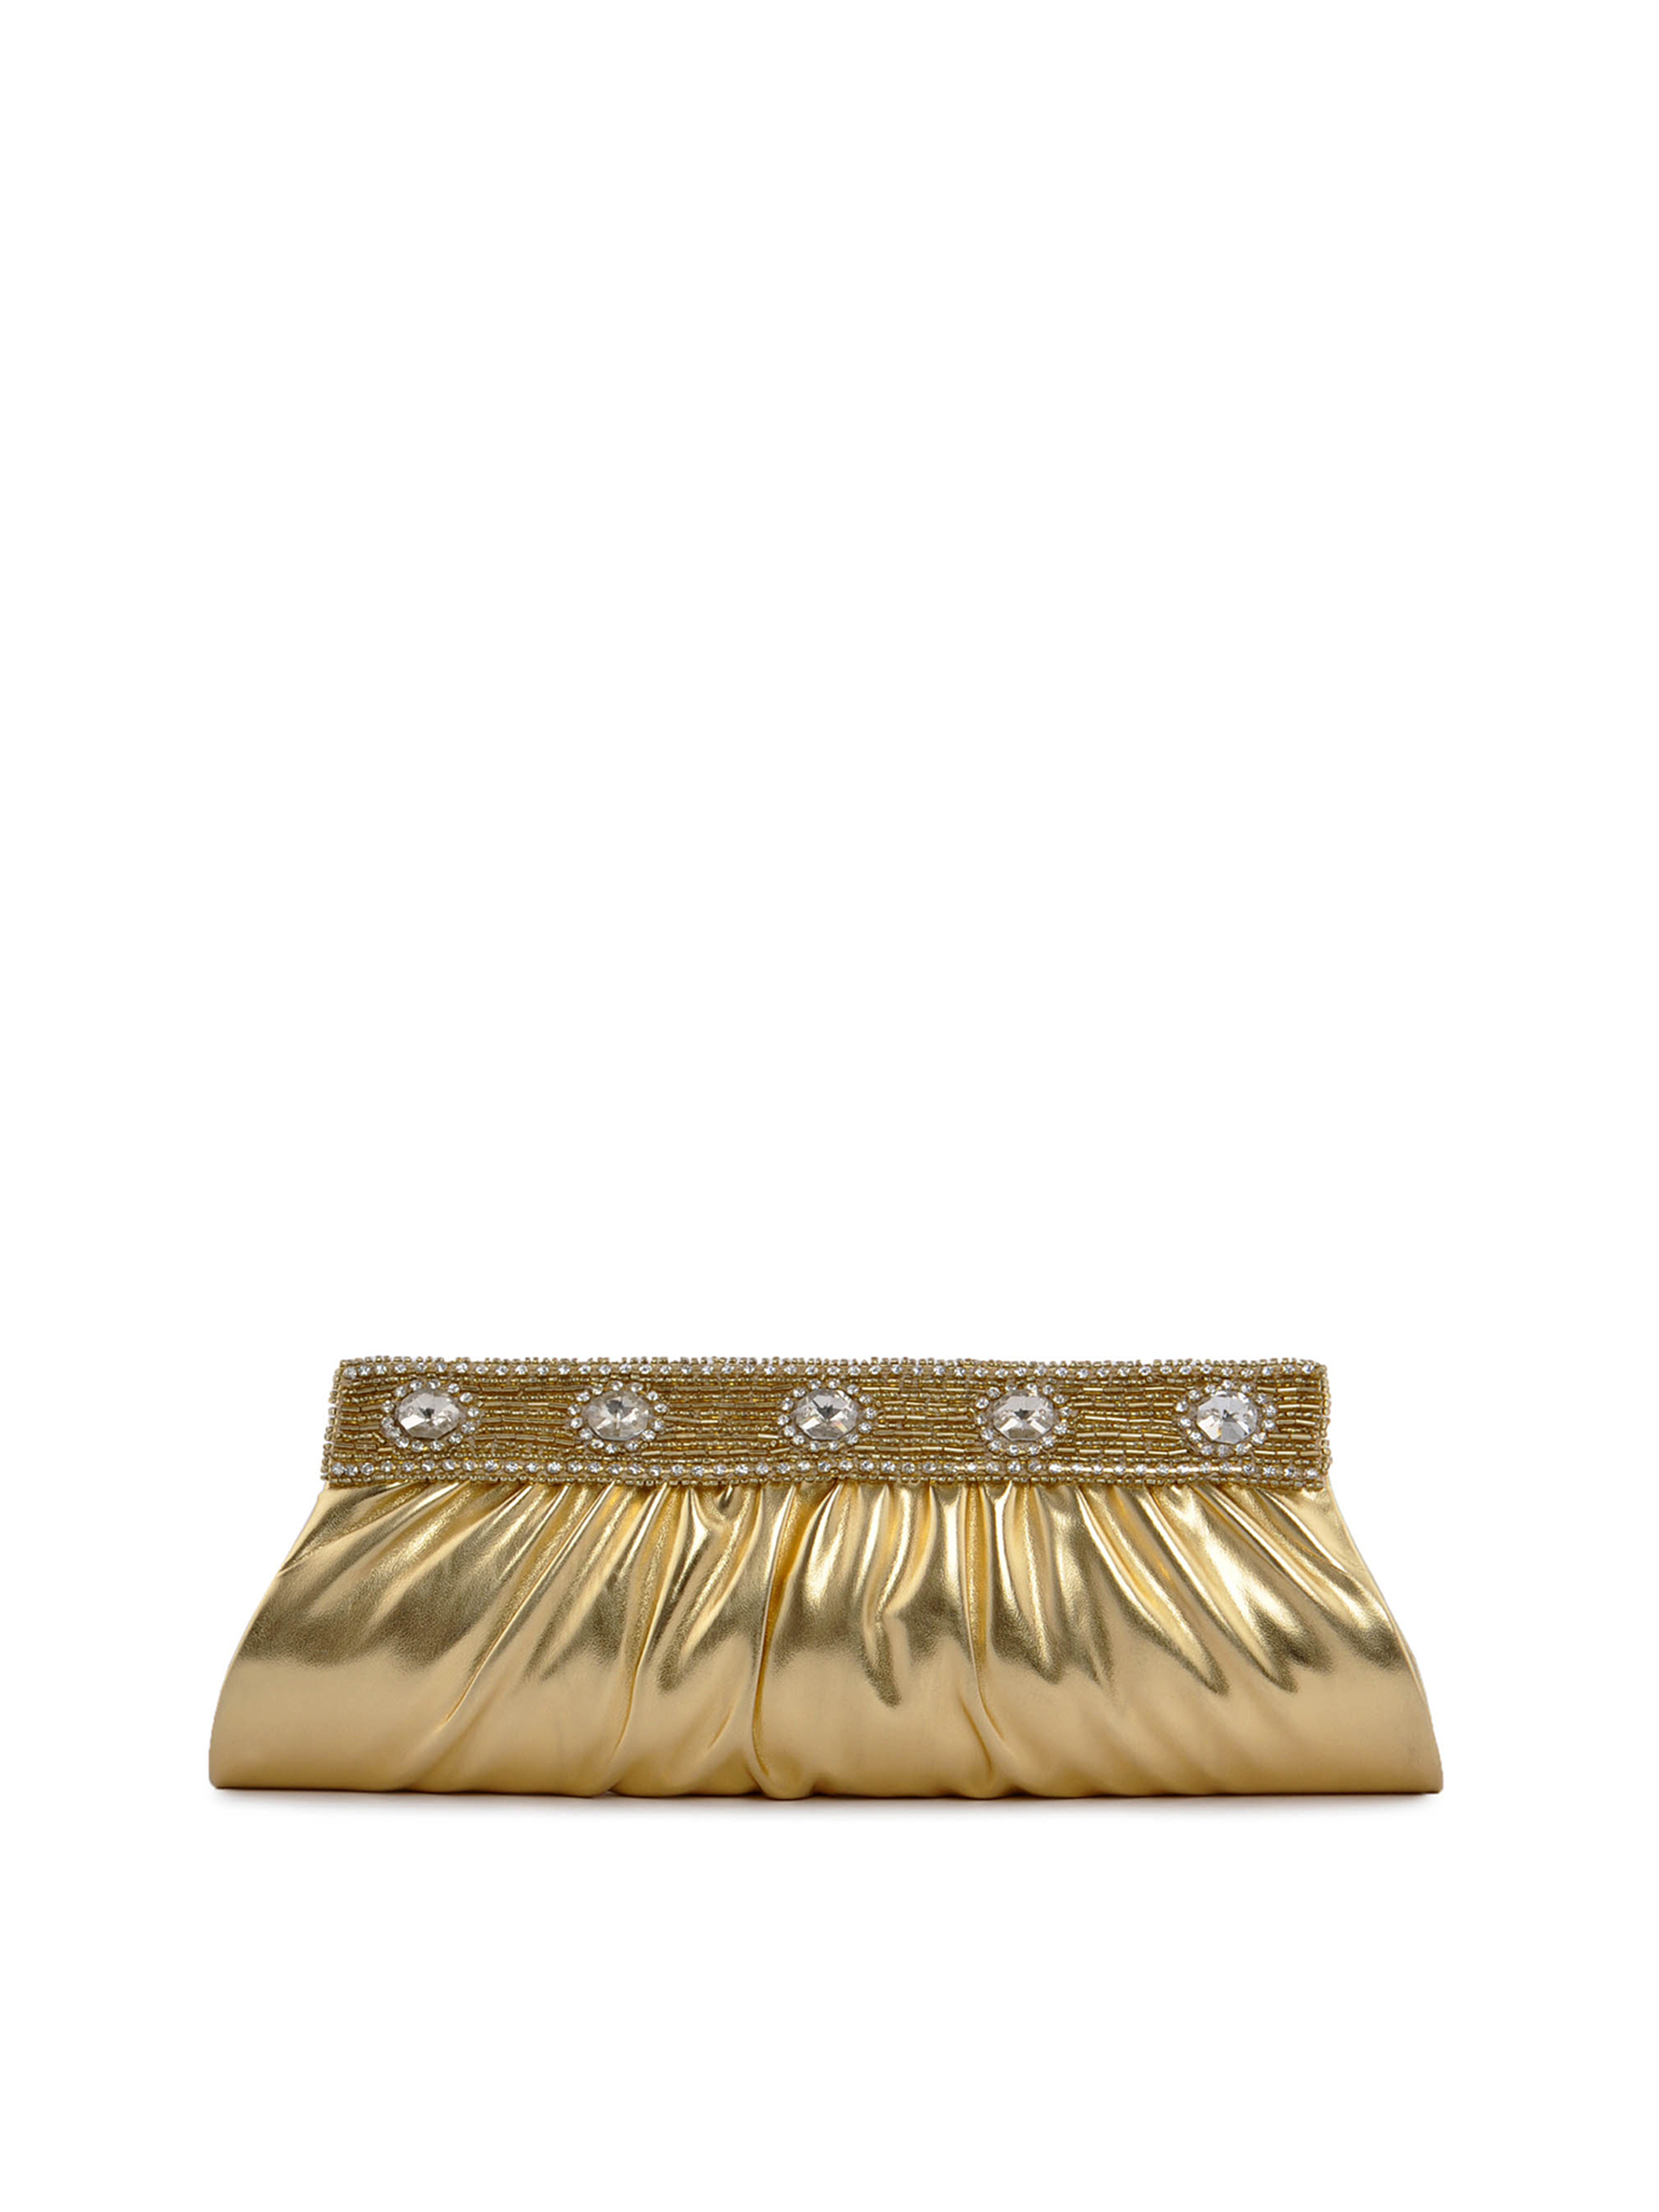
Spice Art Women Zircons Gold Clutch
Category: Accessories / Bags / Clutches
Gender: Women
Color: Gold
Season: Winter 2015
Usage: Casual